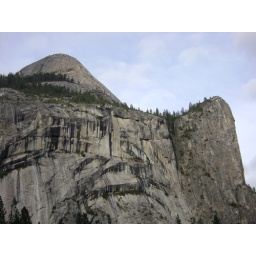
This is the mountain that is reflected in the river in the next photo